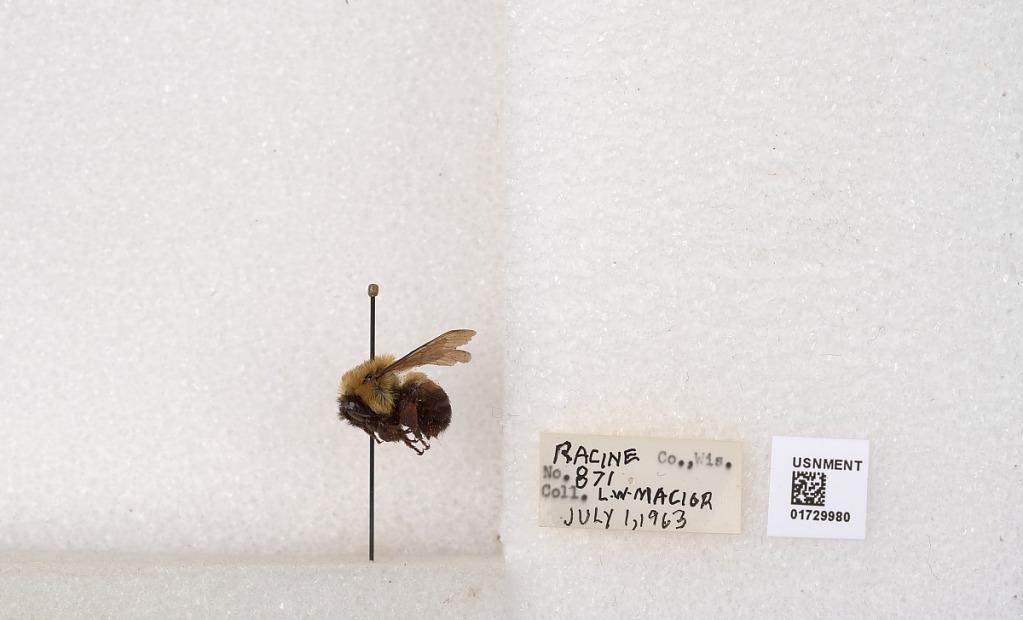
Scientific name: Bombus (Separatobombus) griseocollis (De Geer)
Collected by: L. Macior
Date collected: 1963-7-1
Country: United States
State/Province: Wisconsin
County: Racine
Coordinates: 42.7299, -87.8123